Police legitimacy

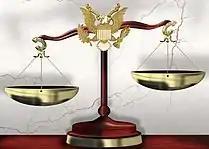
A symbol to represent justice in all forms of law.

Procedural justice refers to the idea that the police, courts, and other government institutions should enforce the law in an unbiased and impartial process. It consists of four main components that ensure that proper justice is administered to the public. Firstly, citizens should be allowed to participate and be informed about the proceedings before a governmental institution reaches a decision. Secondly, the procedure in question should make the public believe that the institution is reaching a decision in an unbiased manner. Thirdly, it shows that the institution in question has shown dignity and respect throughout the proceedings. Lastly, it should portray that the institution has motives in mind that benefit the citizens. Individuals who believe that they were dealt with in a procedurally just manner are more inclined to agree with the consequences they are facing for their actions. Procedural justice and police legitimacy are collectively linked meaning that a just procedure will promote the public's faith in law enforcement.